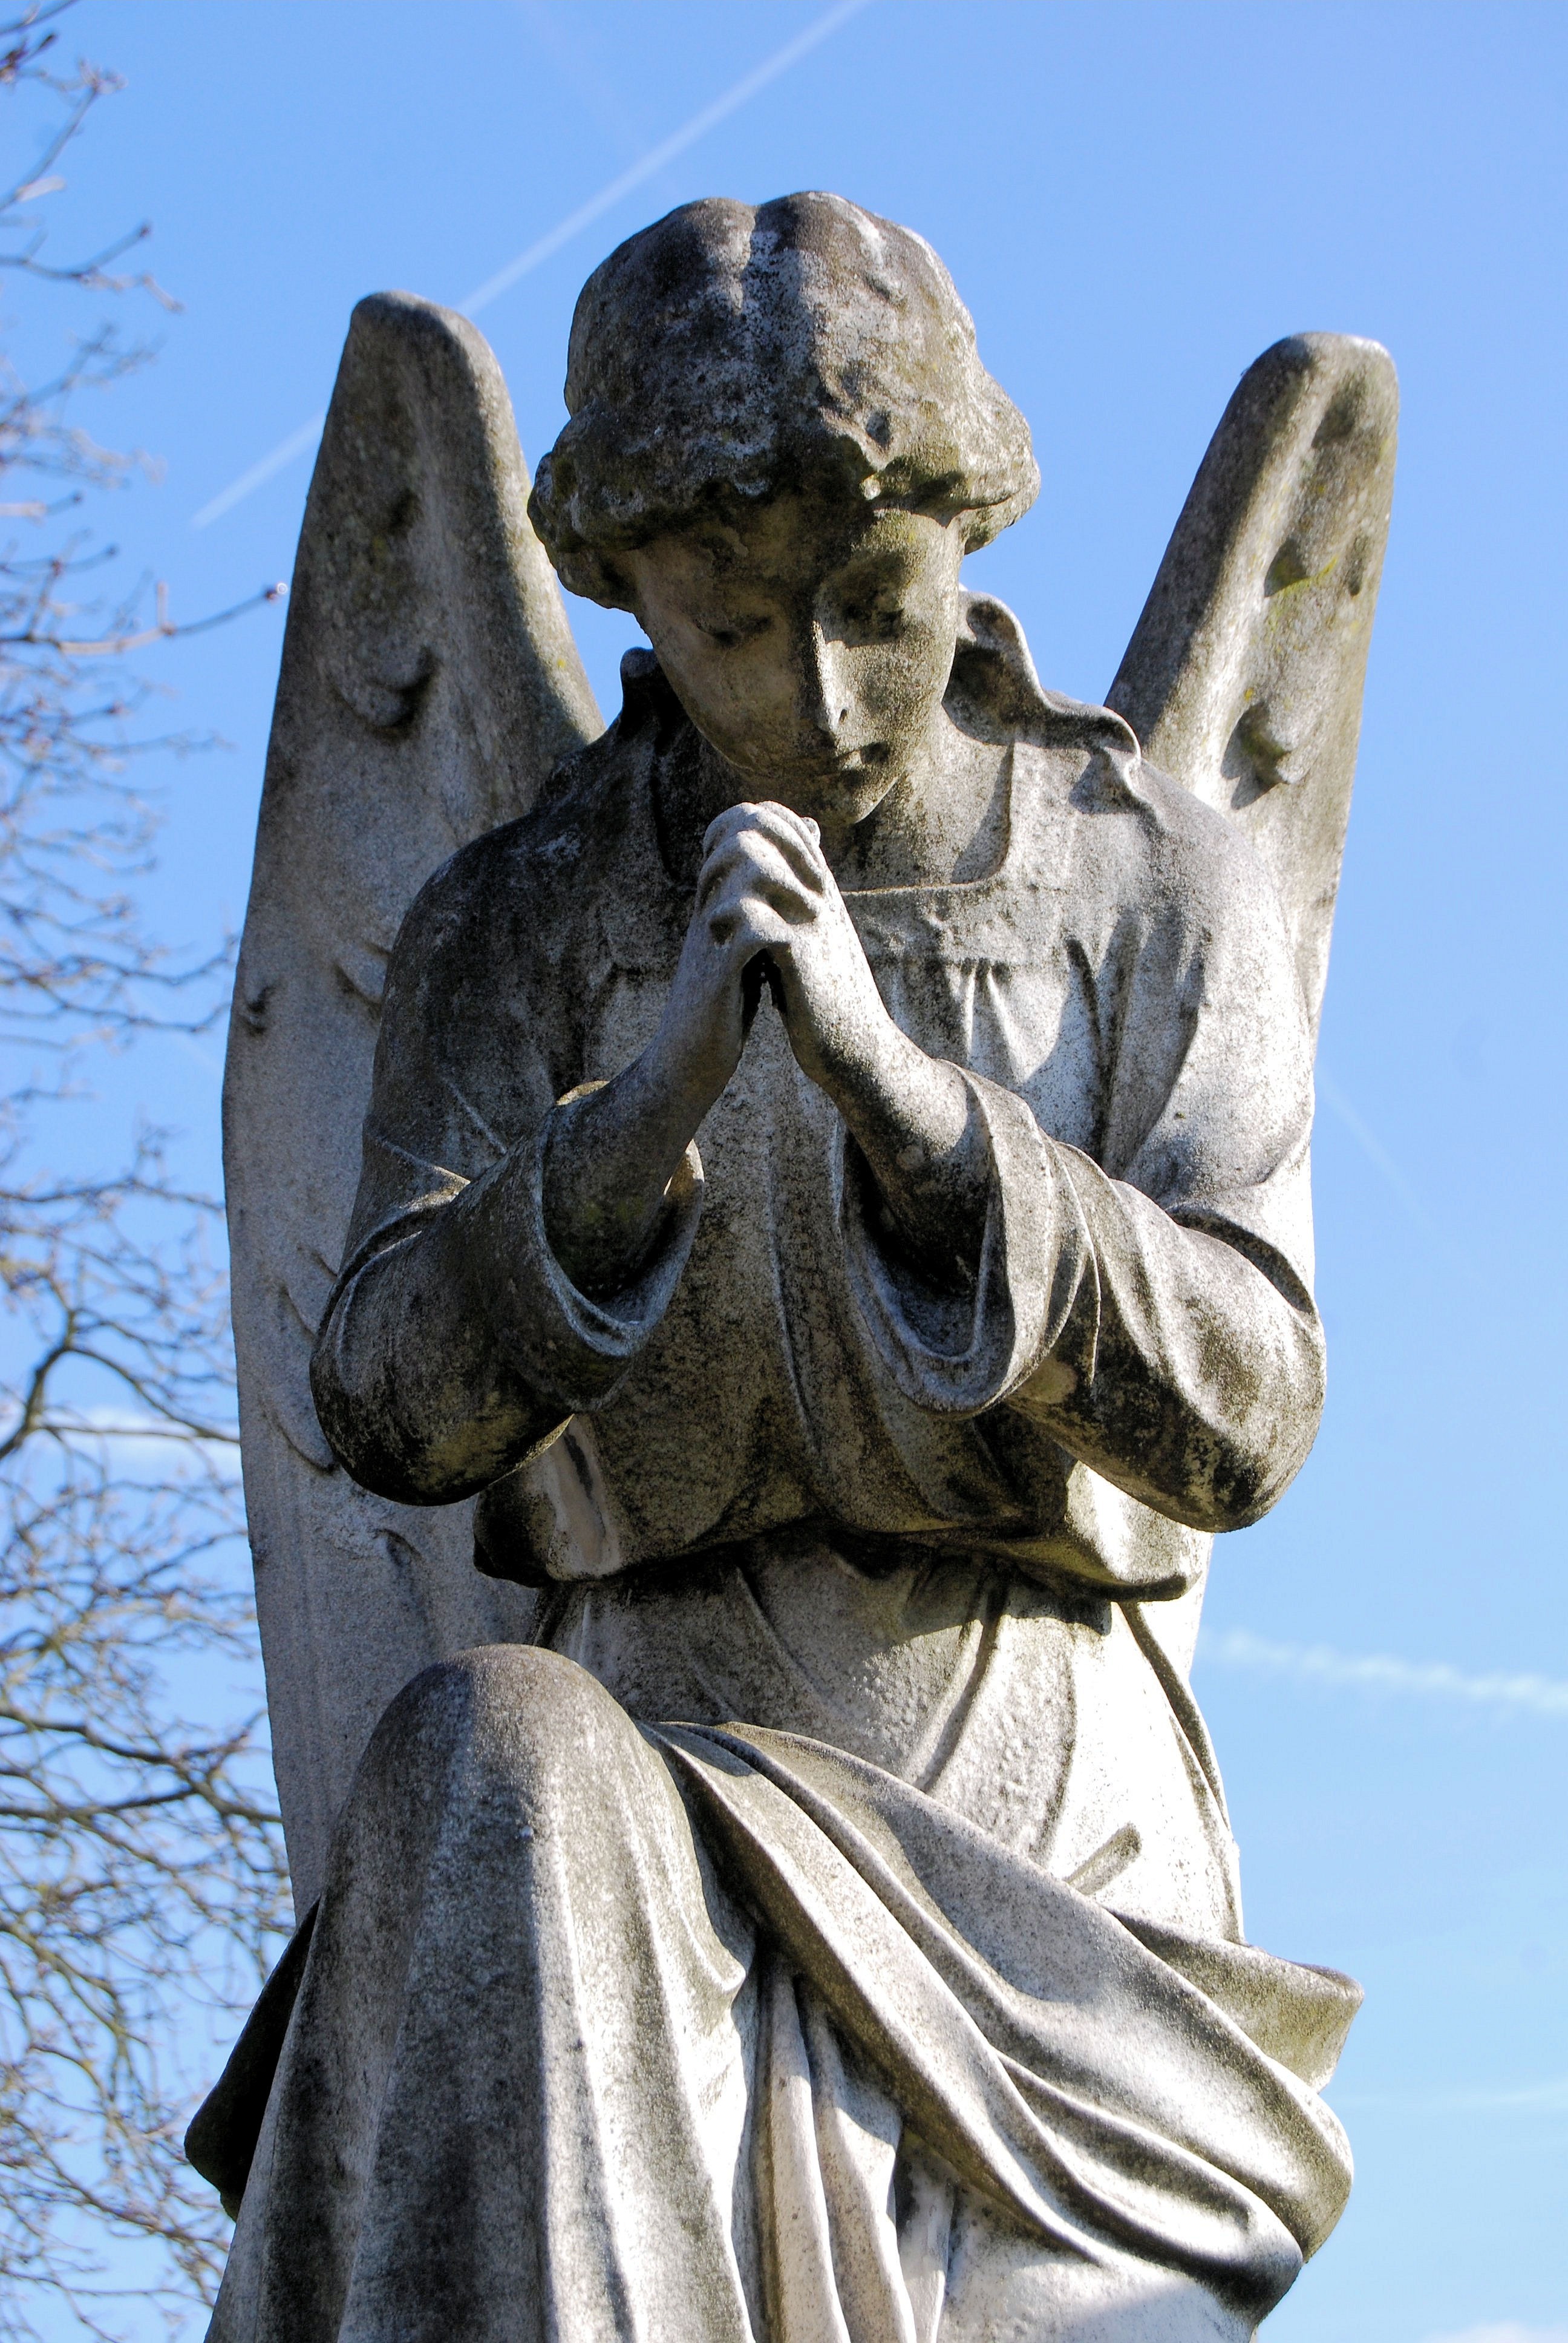
monument, female, statue, cemetery, tombstone, gargoyle, grave, sculpture, art, carving, stone carving, ancient history